AWA World Tag Team Championship

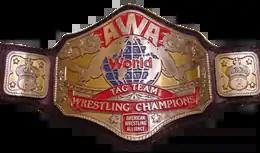
The last version of the championship belts used

The American Wrestling Association (AWA) World Tag Team Championship was a professional wrestling world tag team championship in the American Wrestling Association from 1960 until the promotion folded in 1991.